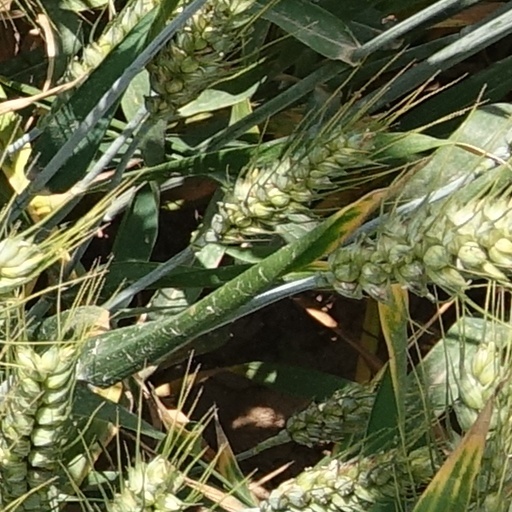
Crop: wheat